Raffles v Wichelhaus

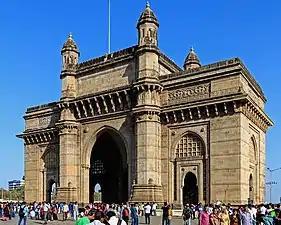
The Gateway of India, Bombay

Raffles v Wichelhaus [1864] EWHC Exch J19, often called "The "Peerless"" case, is a leading case on mutual mistake in English contract law. The case established that where there is latent ambiguity as to an essential element of the contract, the Court will attempt to find a reasonable interpretation from the context of the agreement before it will void it.